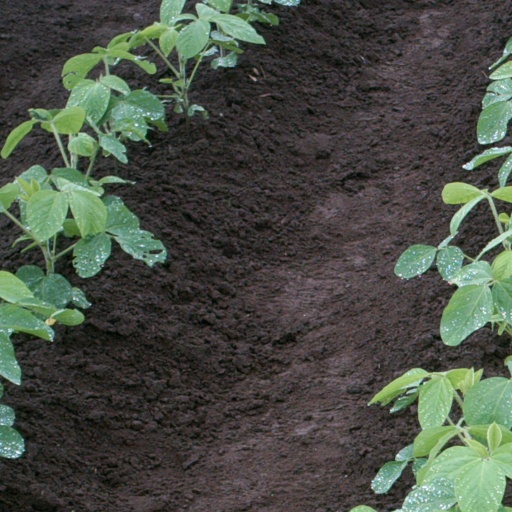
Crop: soybean